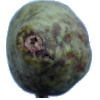
Label: pear_stone